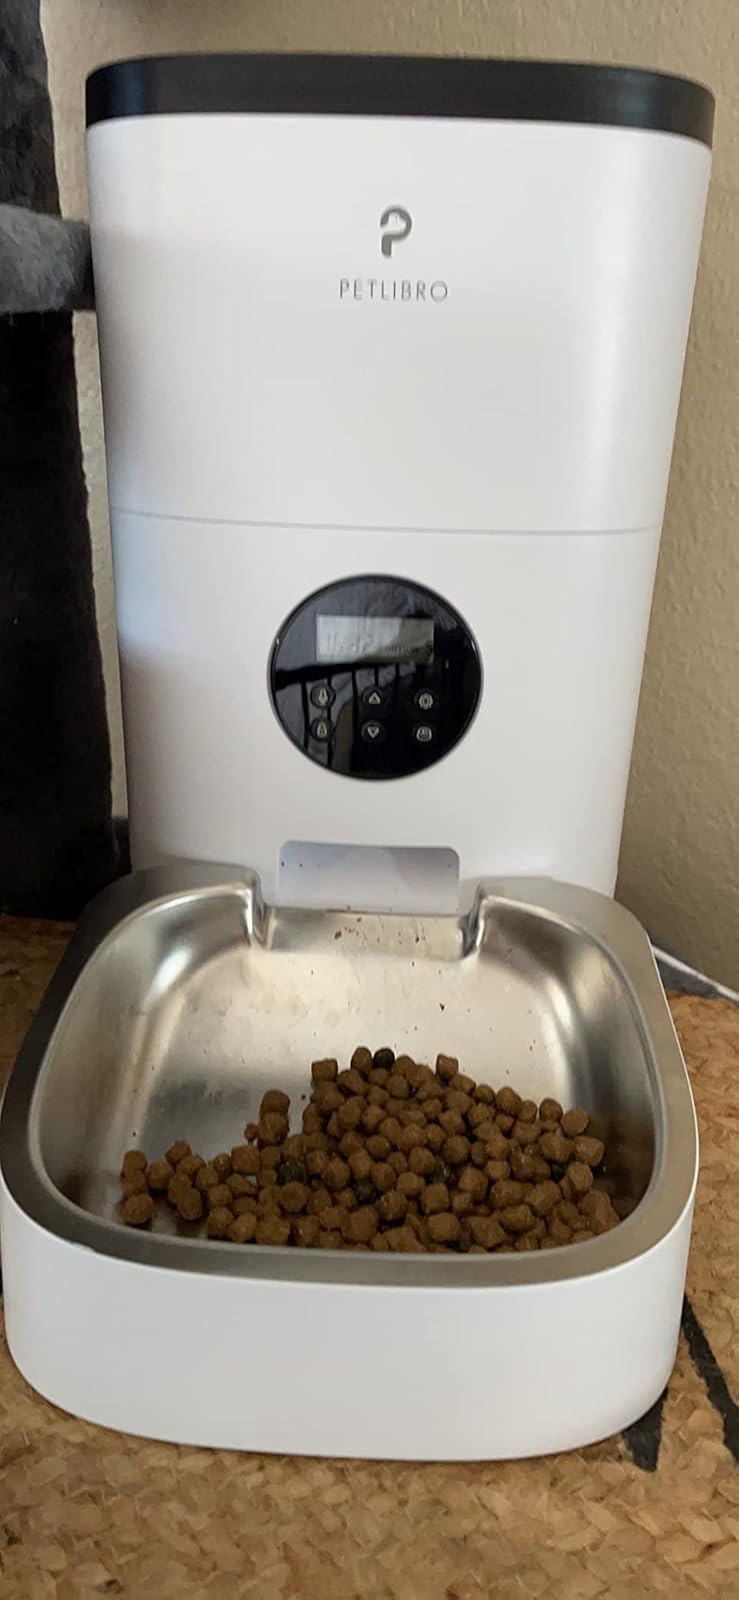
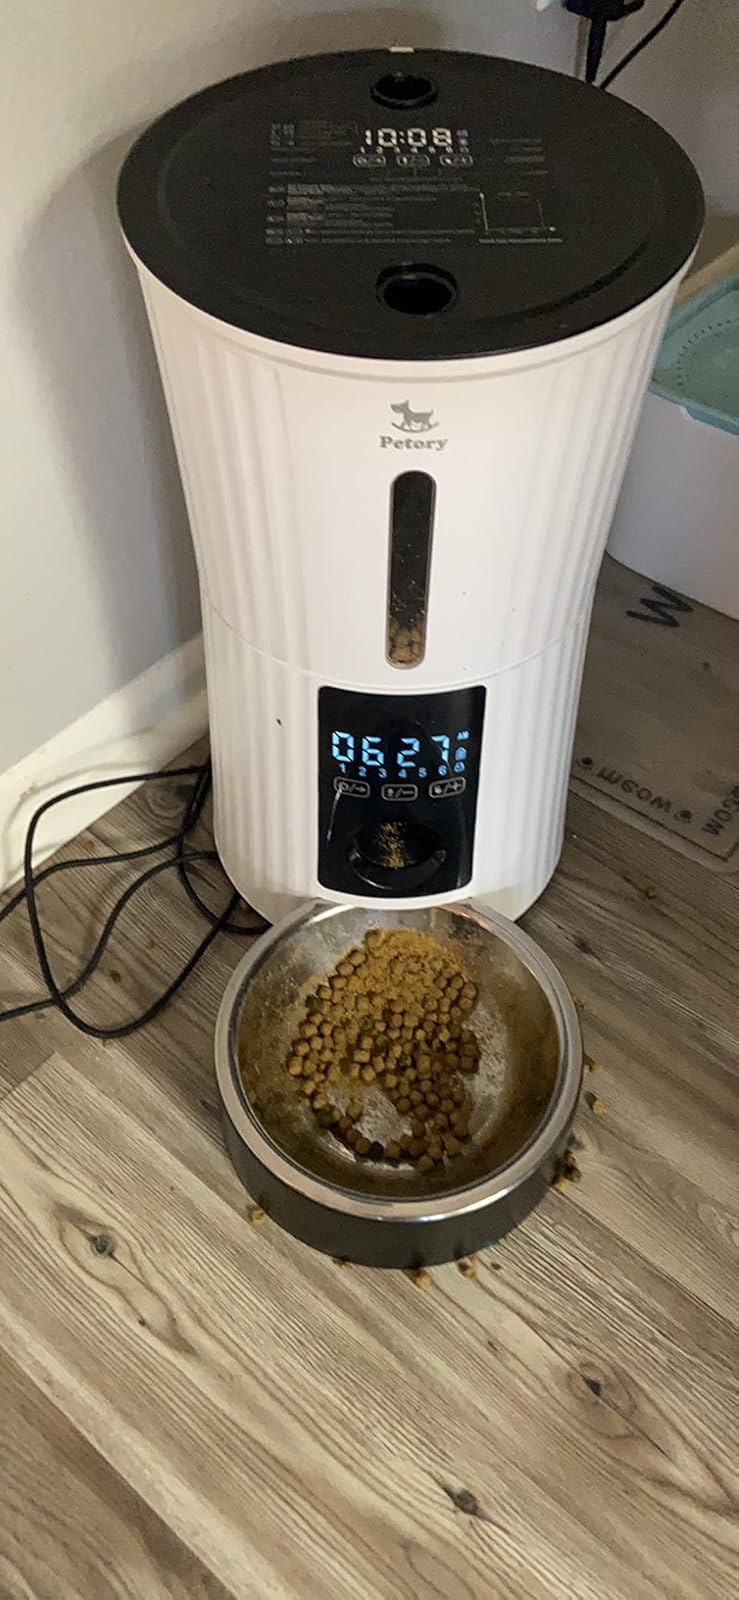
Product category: items_feeder
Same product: no